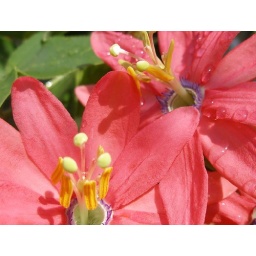
This was a pink Clematis flowering plant on the fence in the back of an Antique shop.